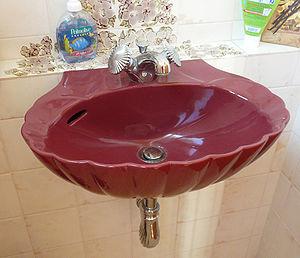
Lavabo rouge